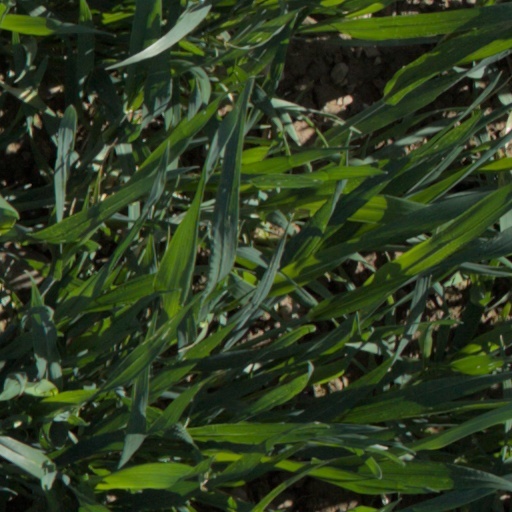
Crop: wheat